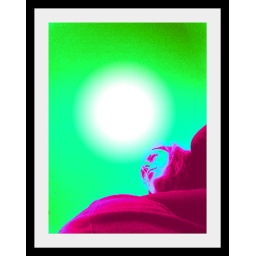
Me below green sky